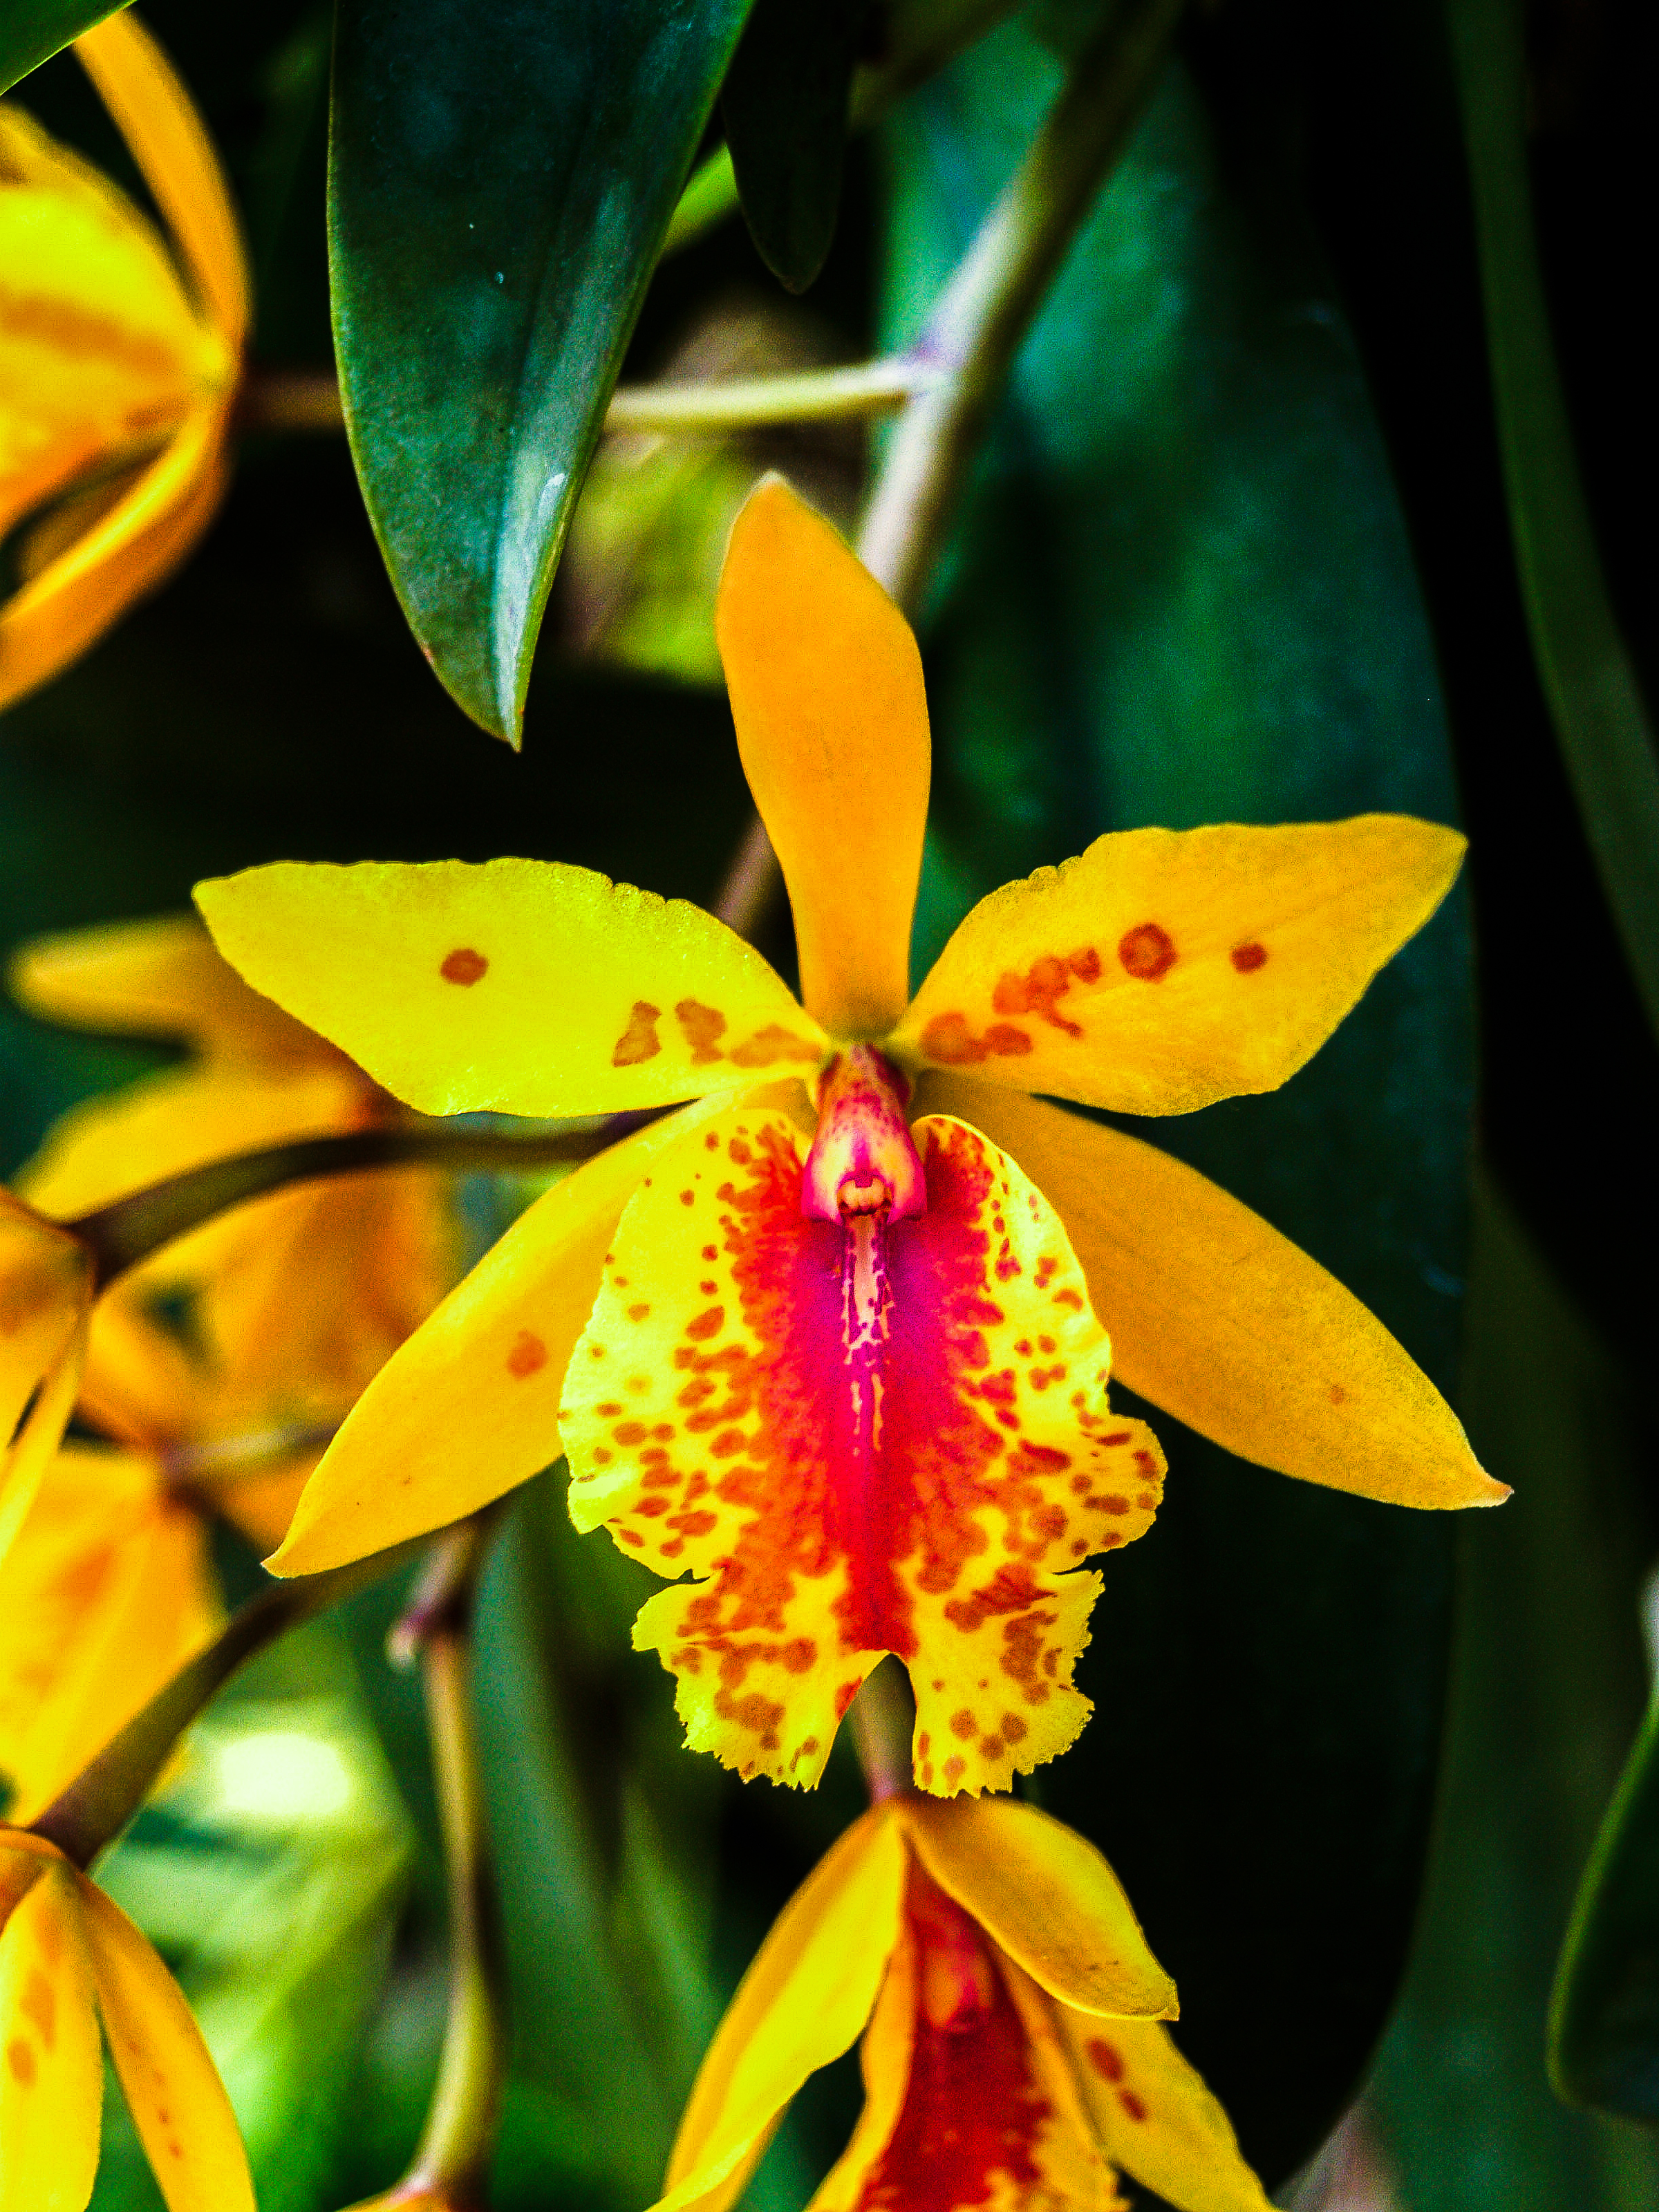
orchid, floral, purple, flora, background, blossom, flower, pink, beauty, beautiful, nature, botany, exotic, petal, closeup, color, bouquet, plant, violet, fresh, bloom, tropical, colorful, decoration, natural, garden, macro, branch, valentine, flowering plant, yellow, close up, cattleya, christmas orchid, plant stem, macro photography, wildflower, moth orchid, dendrobium